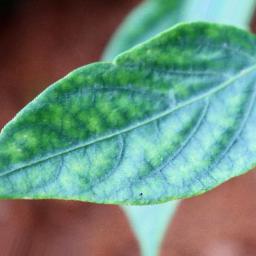
Label: cercospora